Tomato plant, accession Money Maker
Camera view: horizontal (90 deg, fisheye); turntable rotation: 30 degrees
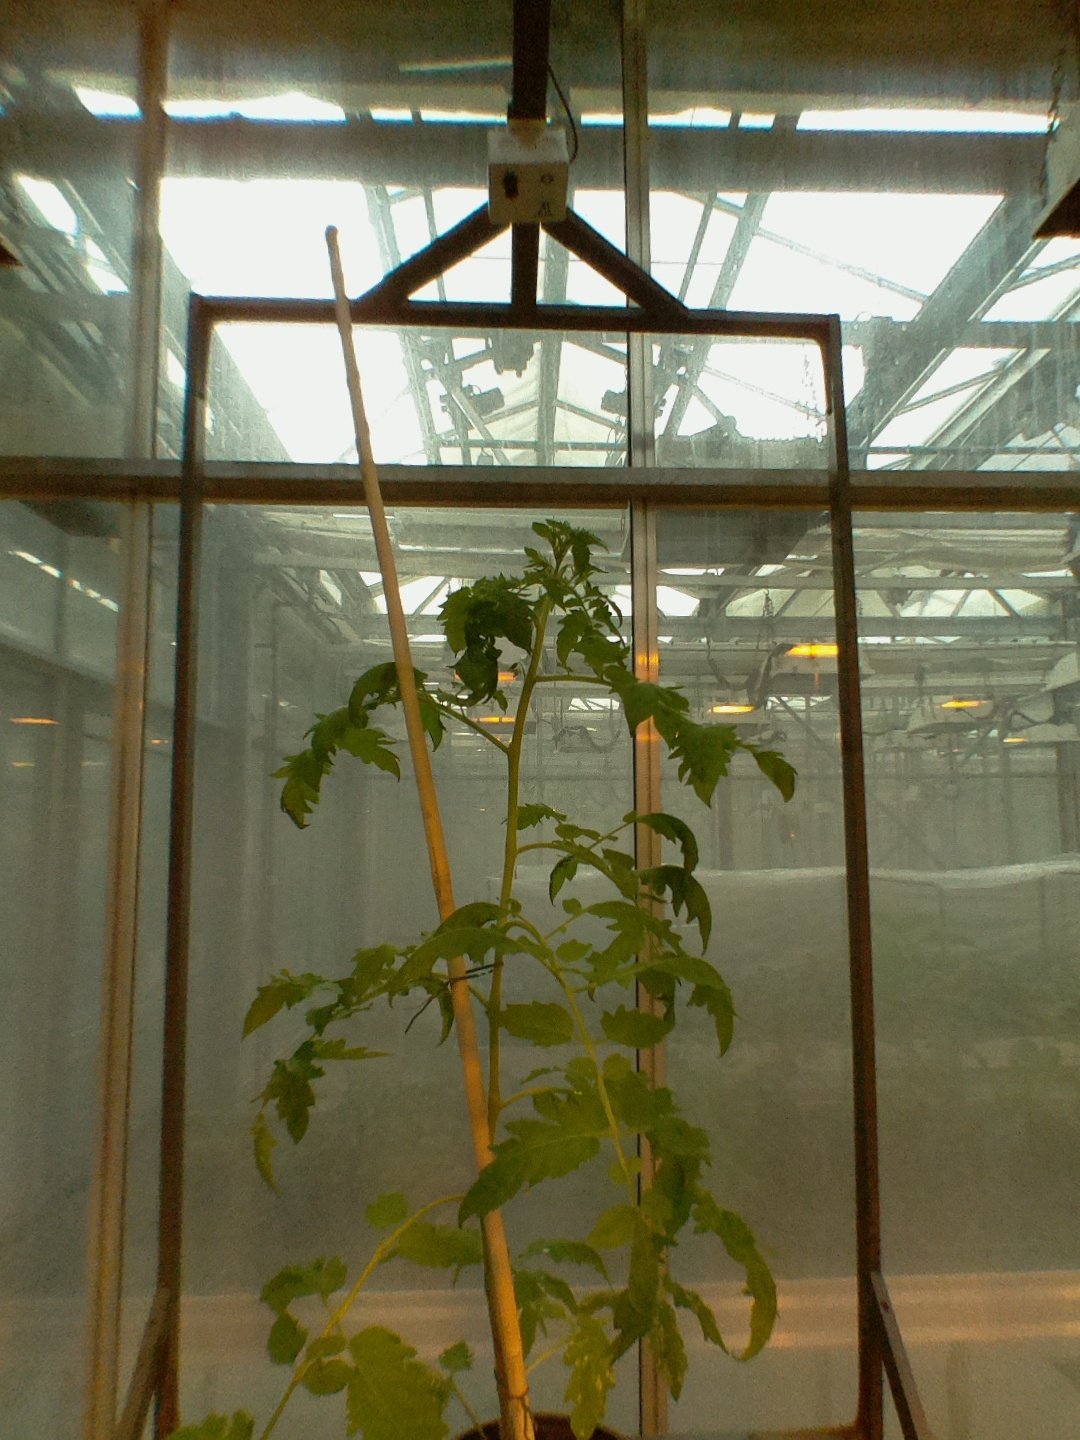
BBCH growth stage 60: First flowers open